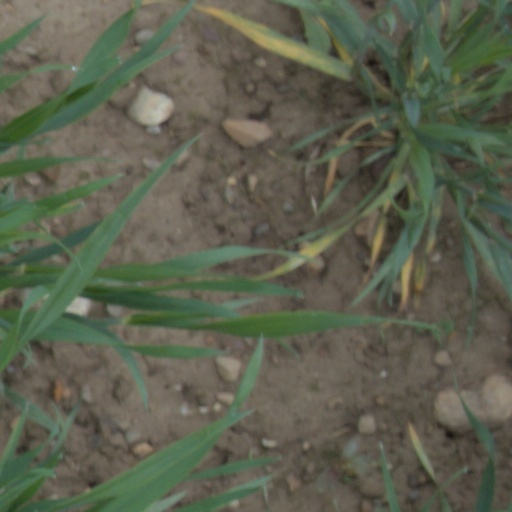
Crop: wheat